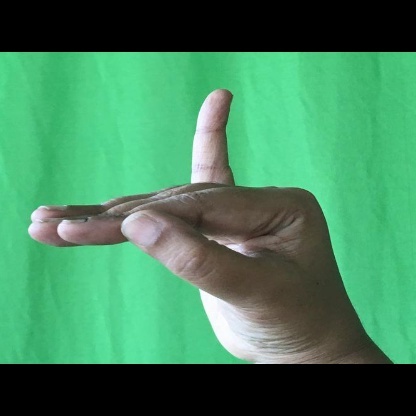
Mudra: Hamsapaksha